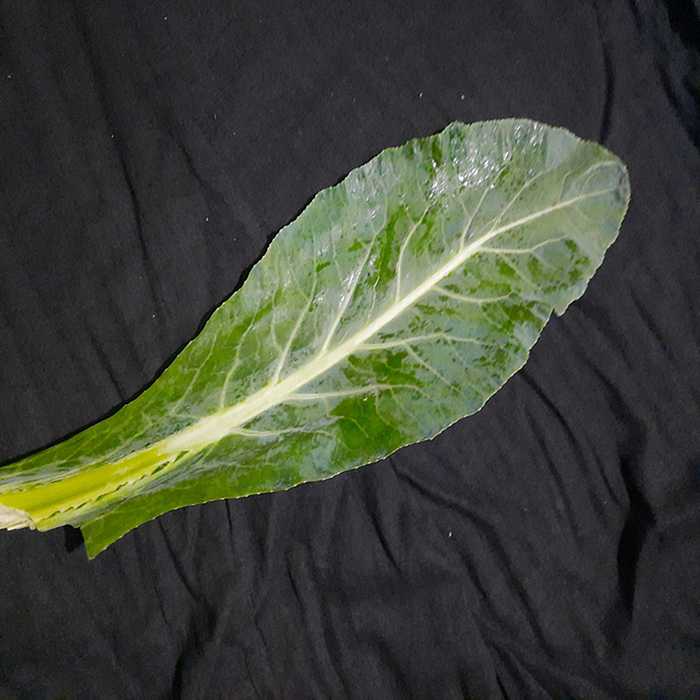
Plant: Cauliflower
Label: Fresh leaf